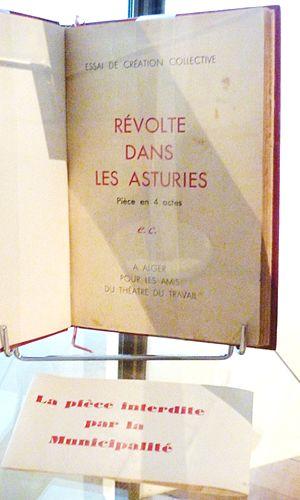
Couverture de ""Révolte dans les Asturies"", ""essai de création collective"" auquel participe Albert Camus, pièce interdite par la municipalité d'Alger, 1936. Document présenté dans l'exposition organisée en 2015 au Musée de Pézenas en hommage à Edmond Charlot."
Révolte dans les Asturies, sous-titré Essai de création collective, est une pièce de théâtre, écrite collectivement par Albert Camus, Jeanne-Paule Sicard, Bourgeois et Poignant, en 1935 et publiée en 1936 par Edmond Charlot.
Albert Camus, né le 7 novembre 1913 à Mondovi, près de Bône, en Algérie, et mort le 4 janvier 1960 à Villeblevin dans un accident de voiture, dans l'Yonne en France, est un écrivain, philosophe, romancier, dramaturge, essayiste et nouvelliste français. Il est aussi journaliste militant engagé dans la Résistance française et, proche des courants libertaires, dans les combats moraux de l'après-guerre.